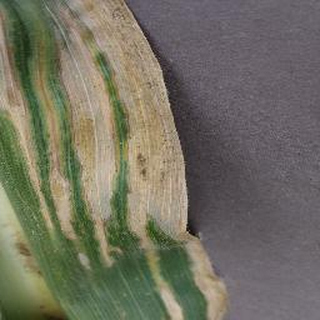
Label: corn_northern_leaf_blight